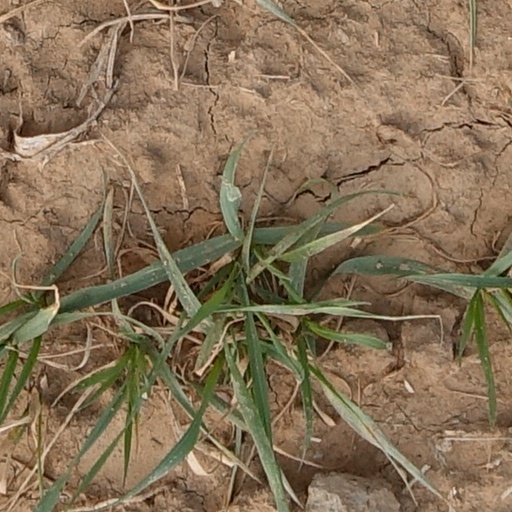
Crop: wheat